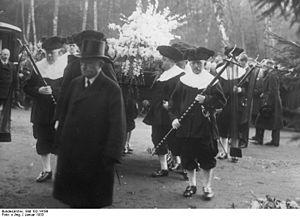
Wilhelm Cuno est un homme d'État allemand, né le 2 juillet 1876 à Suhl et mort le 3 janvier 1933 à Aumühle.